Kim Thayil

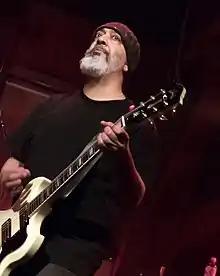
Thayil performing with MC50 in 2018

Kim Anand Thayil (born September 4, 1960) is an American musician best known as the lead guitarist of the Seattle-based rock band Soundgarden, which he co-founded with singer Chris Cornell and bassist Hiro Yamamoto in 1984. Cornell and Thayil remained as the original members of the band until Cornell's death in 2017, and the band's subsequent split in 2018. Thayil was named the 100th greatest guitarist of all time by "Rolling Stone" in 2010, and the 67th greatest guitarist of all time by SPIN in 2012. Thayil has won two Grammy Awards as a member of Soundgarden.